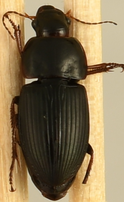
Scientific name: Anisodactylus dulcicollis
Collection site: Blandy Experimental Farm Site (BLAN), plot BLAN_003